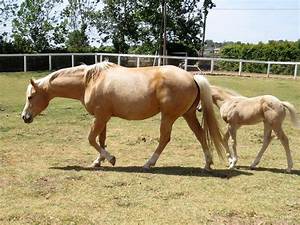
Label: cavallo